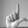
ASL letter: L